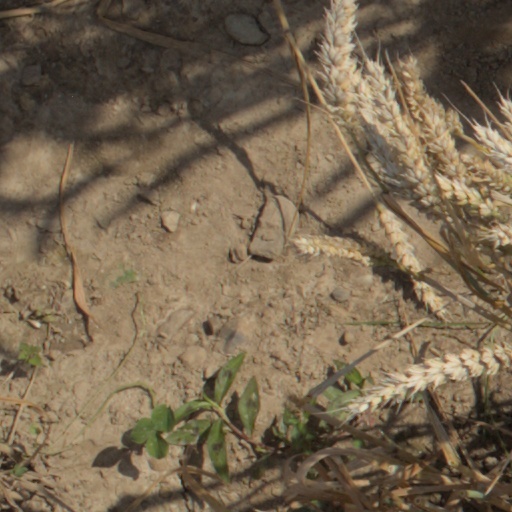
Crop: wheat